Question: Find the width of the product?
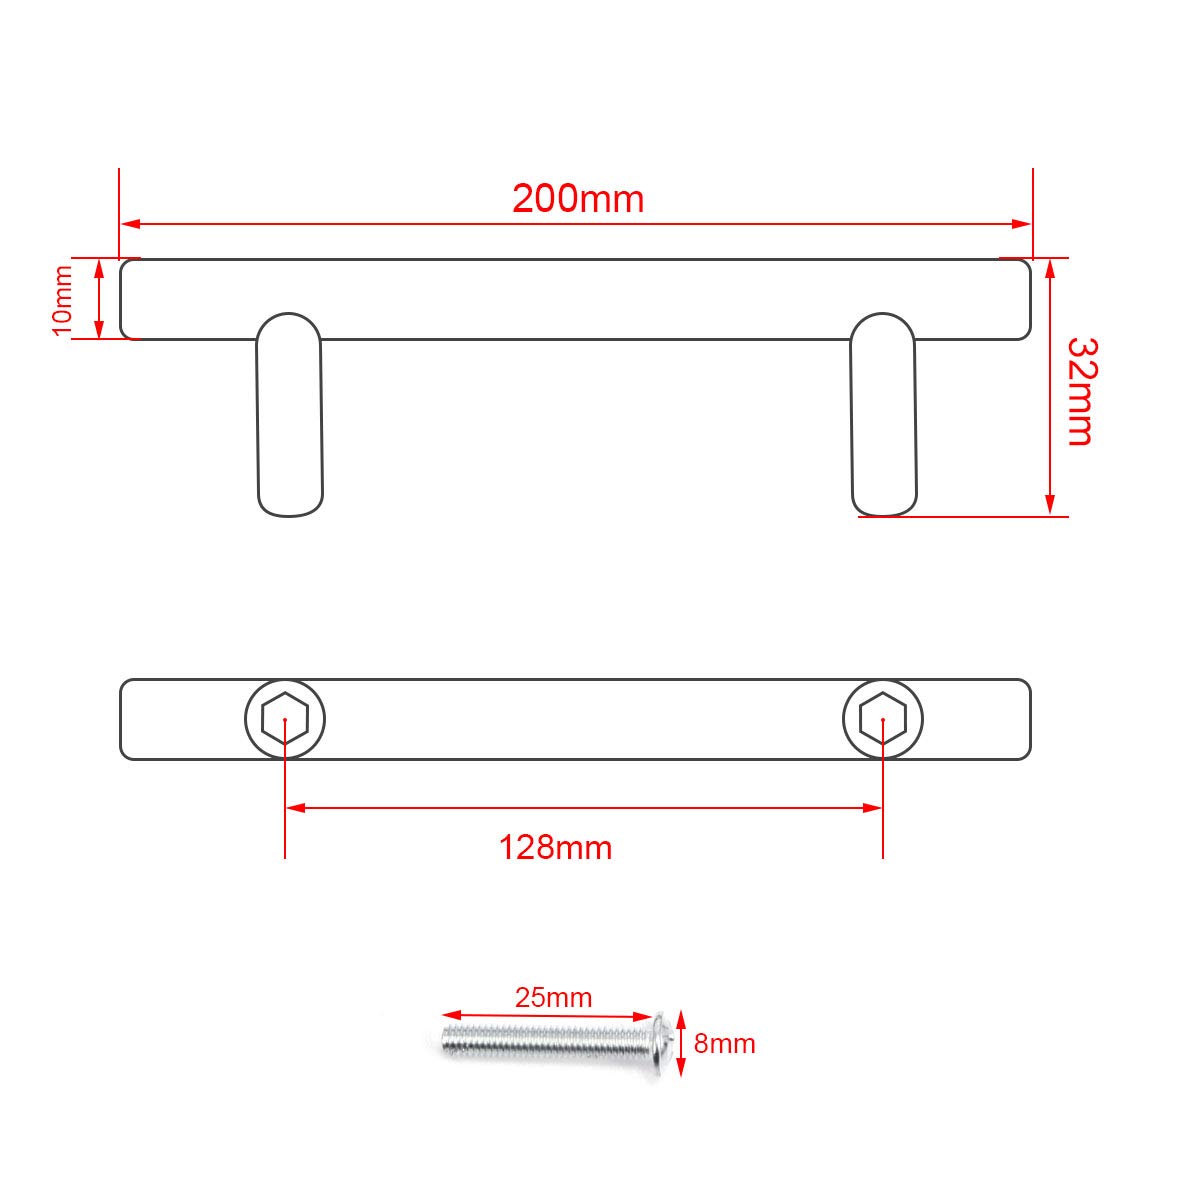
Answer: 32.0 millimetre